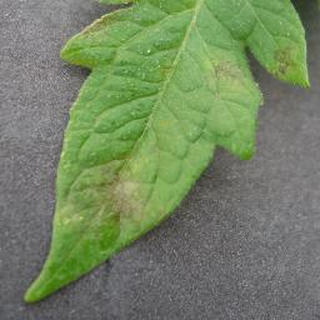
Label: tomato_late_blight